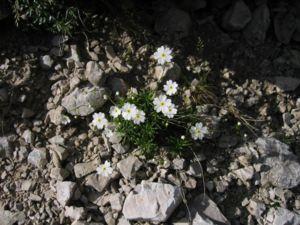
L'Androsace lactée également appelée Androsace couleur de lait est une espèce de plantes herbacées vivaces du genre Androsace, famille des Primulaceae.